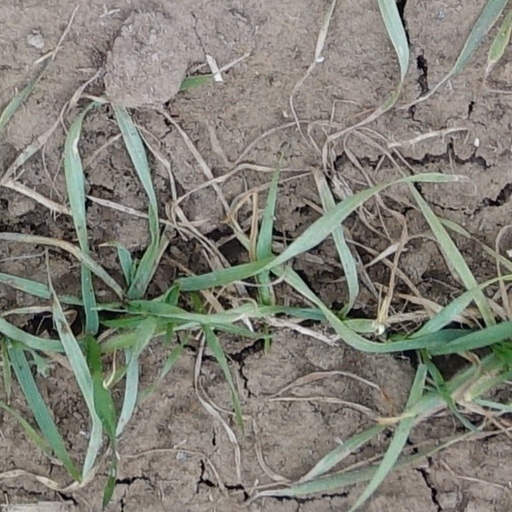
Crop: wheat